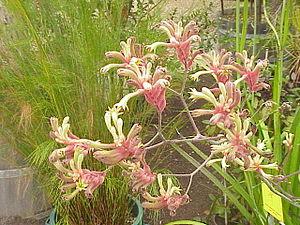
La famille des Haemodoraceae regroupe des plantes monocotylédones ; elle comprend moins de cent espèces réparties en une quinzaine de genres.